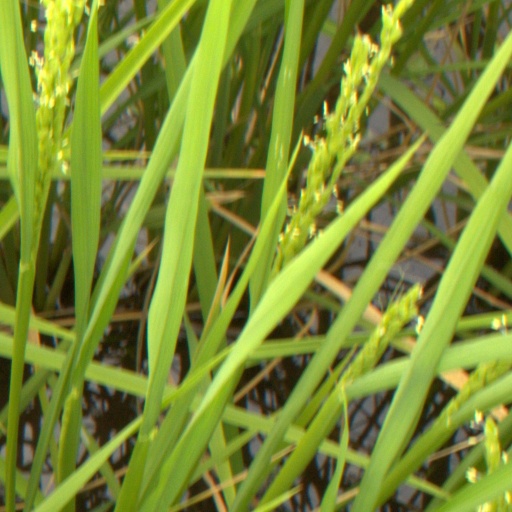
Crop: rice